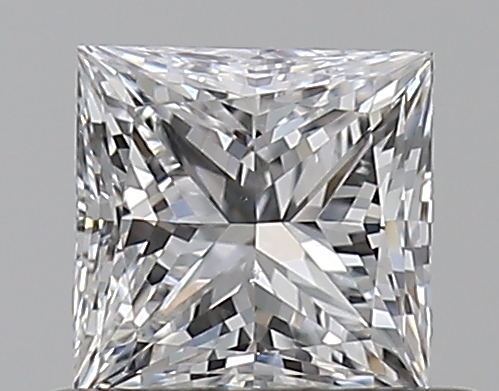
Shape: princess
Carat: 0.51
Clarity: VS2
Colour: D
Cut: EX
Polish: VG
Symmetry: VG
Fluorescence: N
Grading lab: GIA
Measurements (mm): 4.37 x 4.34 x 3.14